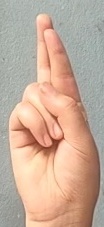
ASL sign: R